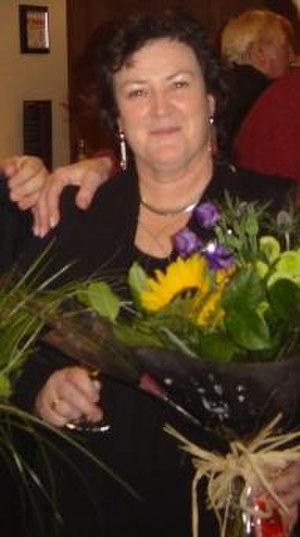
Maighread Ní Dhomhnaill, née en 1955 à Kells, est une chanteuse traditionnelle irlandaise. Elle doit sa célébrité à sa participation au groupe Skara Brae, ainsi qu'à sa collaboration avec sa sœur, Tríona Ní Dhomhnaill, et son frère Mícheál Ó Domhnaill.